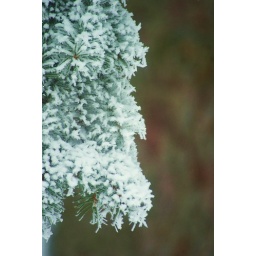
Close up shot of snow-covered pine needles on a large tree in Alpine Park in Rockford, IL - Winnebago County